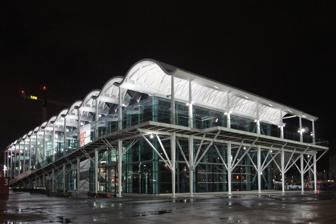
Building: Viaduct Events Centre
Country: New Zealand
Year built: 2011
Viaduct Events Centre The Viaduct Events Centre in 2012 Location Auckland CBD Owner Auckland Conventions, Venues & Events , Auckland Council (indirectly through Tātaki Auckland Unlimited) Operator Auckland Unlimited Built 2011 Enclosed space The Viaduct Events Centre is a stand-alone, multi-purpose events centre built on the Halsey Street extension wharf, Wynyard Quarter of Auckland , New Zealand . It was owned and operated by Regional Facilities Auckland , an organisation under the control of Auckland Council . Opened in August 2011 at a cost of approximately $32 million, the 6,000 square metres (65,000 sq ft) facility offered eight separate rooms suitable for a wide range of events including conferences, gala dinners and exhibitions. Since opening, it hosted major events, most notably the New Zealand Fashion Week . The centre was also usually busy with numerous corporate functions, dinners and conferences. Several schools had also chosen the centre for their annual ball. The Viaduct Events Centre was closed and was converted to be the home base of Emirates Team New Zealand in their defence efforts for the 36th America's Cup presented by Prada and run by The Royal New Zealand Yacht Squadron . The Viaduct Events Centre is to reopen in April 2023 under the ownership of Auckland Conventions, Venues & Events which is a council controlled organisation, Tātaki Auckland Unlimited . References